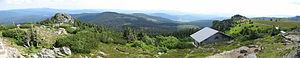
Le Großer Arber est le sommet le plus élevé de la crête montagneuse de la Forêt de Bavière, entre la Bavière et la Bohême. Situé en Allemagne, il culmine à 1 456 mètres d'altitude. Il est surnommé le « roi de la Forêt de Bavière »